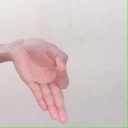
अक्षर: ज्ञ